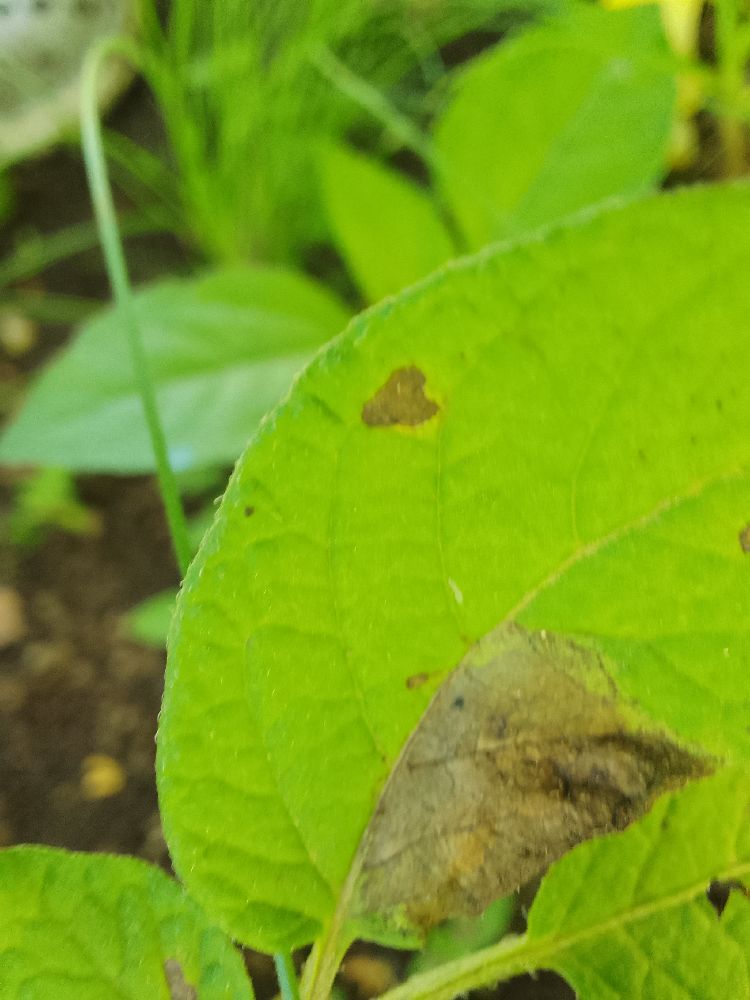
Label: Late blight